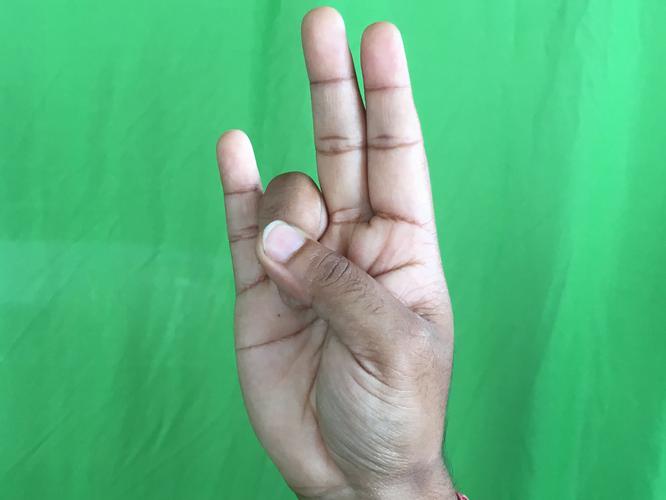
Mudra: Mayura
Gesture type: single_hand